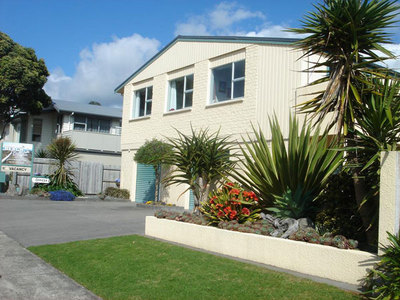
question: 建物の壁の色は何色ですか？
answer: クリーム色

question: 建物に窓はいくつありますか？
answer: ３つ

question: 建物のシャッターの色は何色ですか？
answer: 水色

question: 赤い花はどこに咲いていますか？
answer: 花壇

question: 看板はいくつ立っていますか？
answer: 1つ

question: 天気はどうですか？
answer: 晴れ

question: 今はいつ頃ですか？
answer: 昼頃

question: 奥の家の屋根は何色ですか？
answer: 灰色